Ignác Gyulay

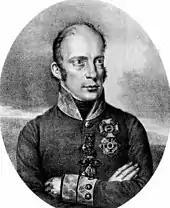
Archduke John

At the outset of the War of the Fifth Coalition, Gyulay led the IX Armeekorps in Archduke John's army in Italy. As originally organized, the corps consisted of three divisions under Franz Gorup von Bessanez, Christian Wolfskehl von Reichenberg, and Vinko Knežević. Gyulay commanded 22,290 infantry, 2,400 cavalry, and 86 artillery pieces. The IX Armeekorps fought at the Battle of Sacile on 16 April 1809. During the fighting, the surprise intervention of the IX Armeekorps on the right flank was important in securing the Austrian victory over the Franco-Italian army of Eugène de Beauharnais. His brother Albert led VIII Armeekorps in the same battle.